Egil Olsen

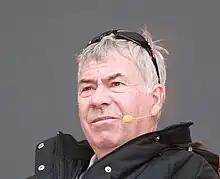
Olsen in 2010

Egil Roger Olsen (born 22 April 1942), nicknamed Drillo, is a Norwegian former football manager and player. He is best known as a highly successful manager of the Norway national team. He also served as the manager of the Iraq national team, his departure from which attracted considerable attention. In January 2009, he returned as manager for the Norway national team, serving until 2013.